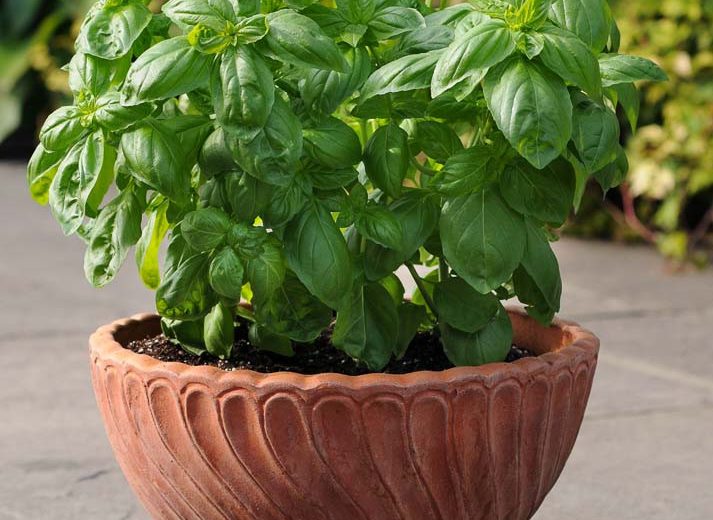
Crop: unknown
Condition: basil